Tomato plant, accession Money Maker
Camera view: vertical (180 deg); turntable rotation: 210 degrees
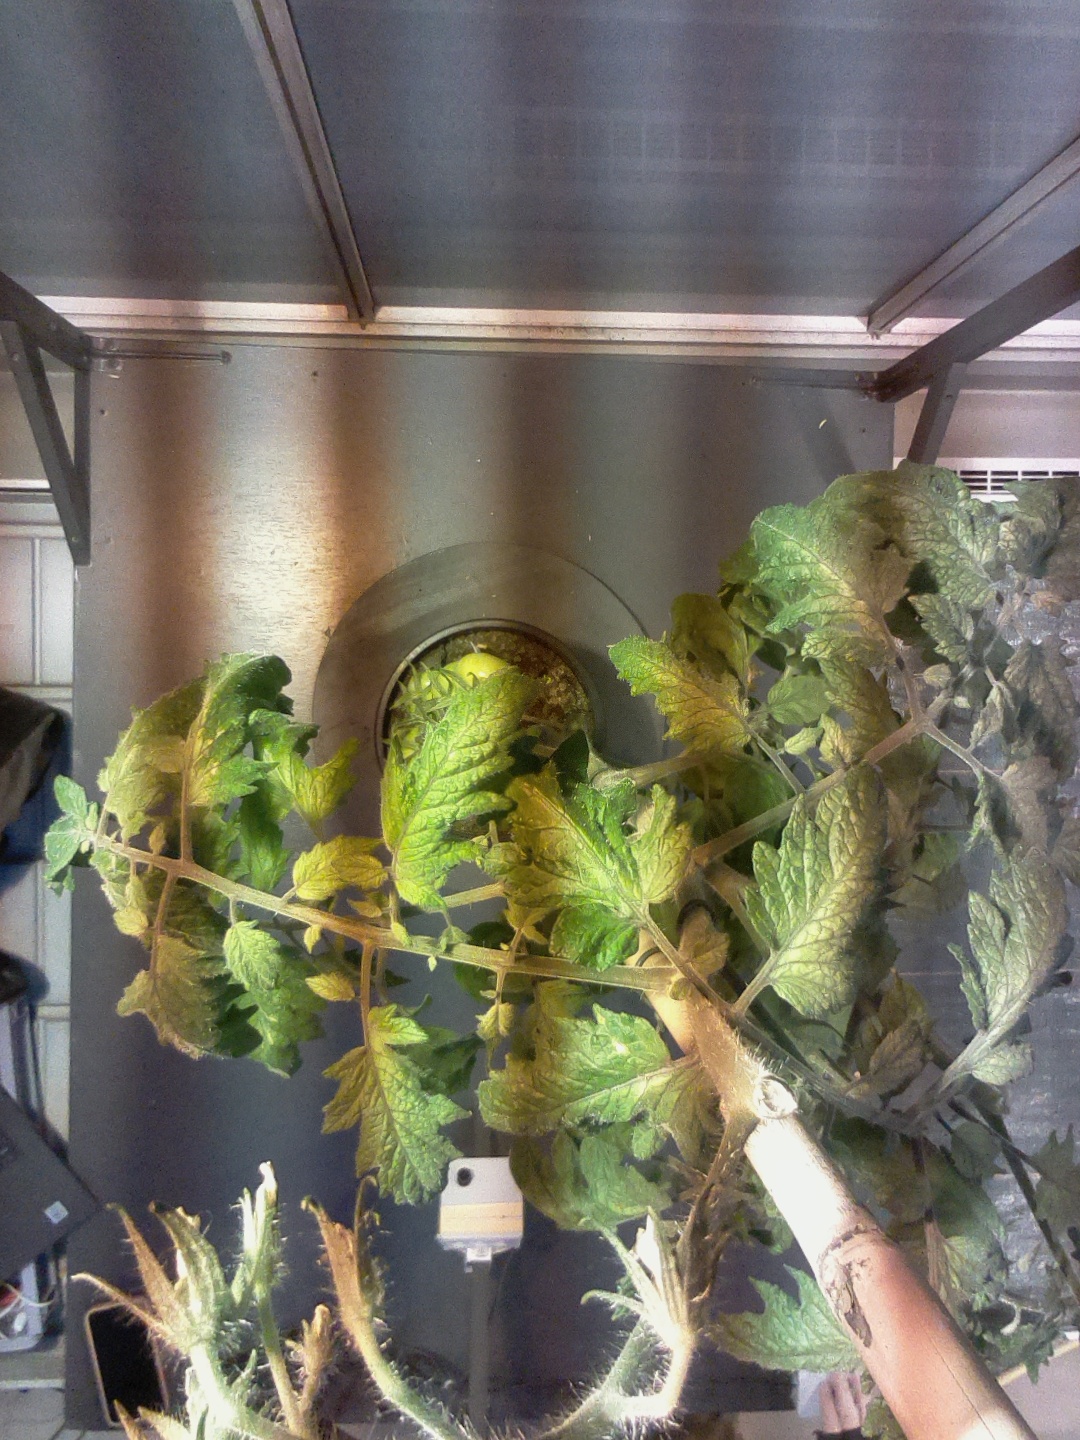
BBCH growth stage 77: 70%-80% of final fruit size